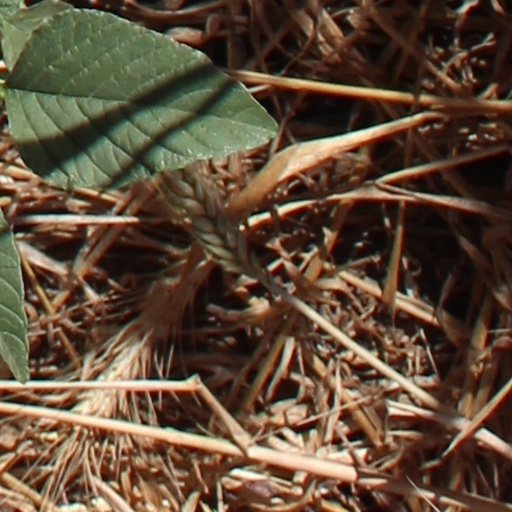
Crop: wheat